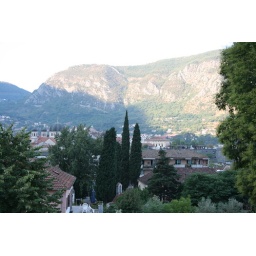
The drive on the scenic road was amazing. Beautiful fjords with still clear lakes that reflected the mountains around them.